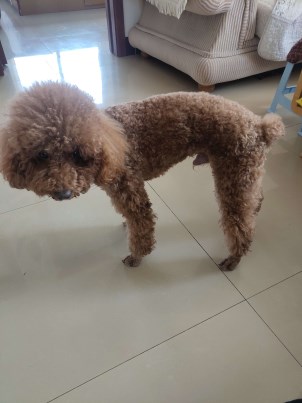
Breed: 7449-n000128-teddy